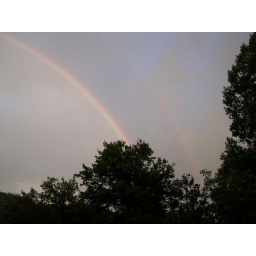
Double rainbow in the southeastern sky at our house